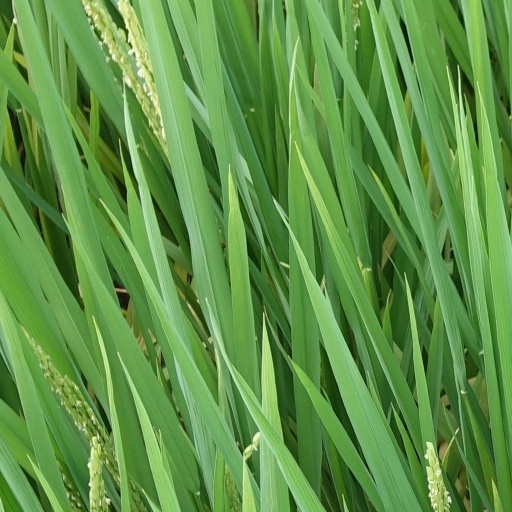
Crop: rice